William Covert Cobblestone Farmhouse

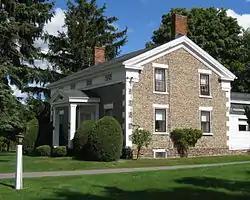

William Covert Cobblestone Farmhouse, also known as the Covert-Brodie-Pollok House, is a historic home located at Greece, New York. It is a Greek Revival style cobblestone farmhouse built about 1832. It is constructed of medium-sized field cobbles and is one of four surviving cobblestone buildings in Greece. The property includes a contributing cobblestone well with pump.